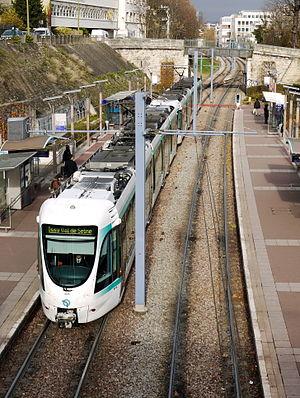
Station de tramway Parc de Saint-Cloud sur la ligne T2, Saint Cloud, France (région parisienne)
Saint-Cloud est une commune française située dans le département des Hauts-de-Seine, en région Île-de-France. Elle compte 30 193 habitants, appelés Clodoaldiens, lors du recensement de 2016. Huppée et résidentielle, elle est principalement connue pour le parc de Saint-Cloud qu'elle abrite.